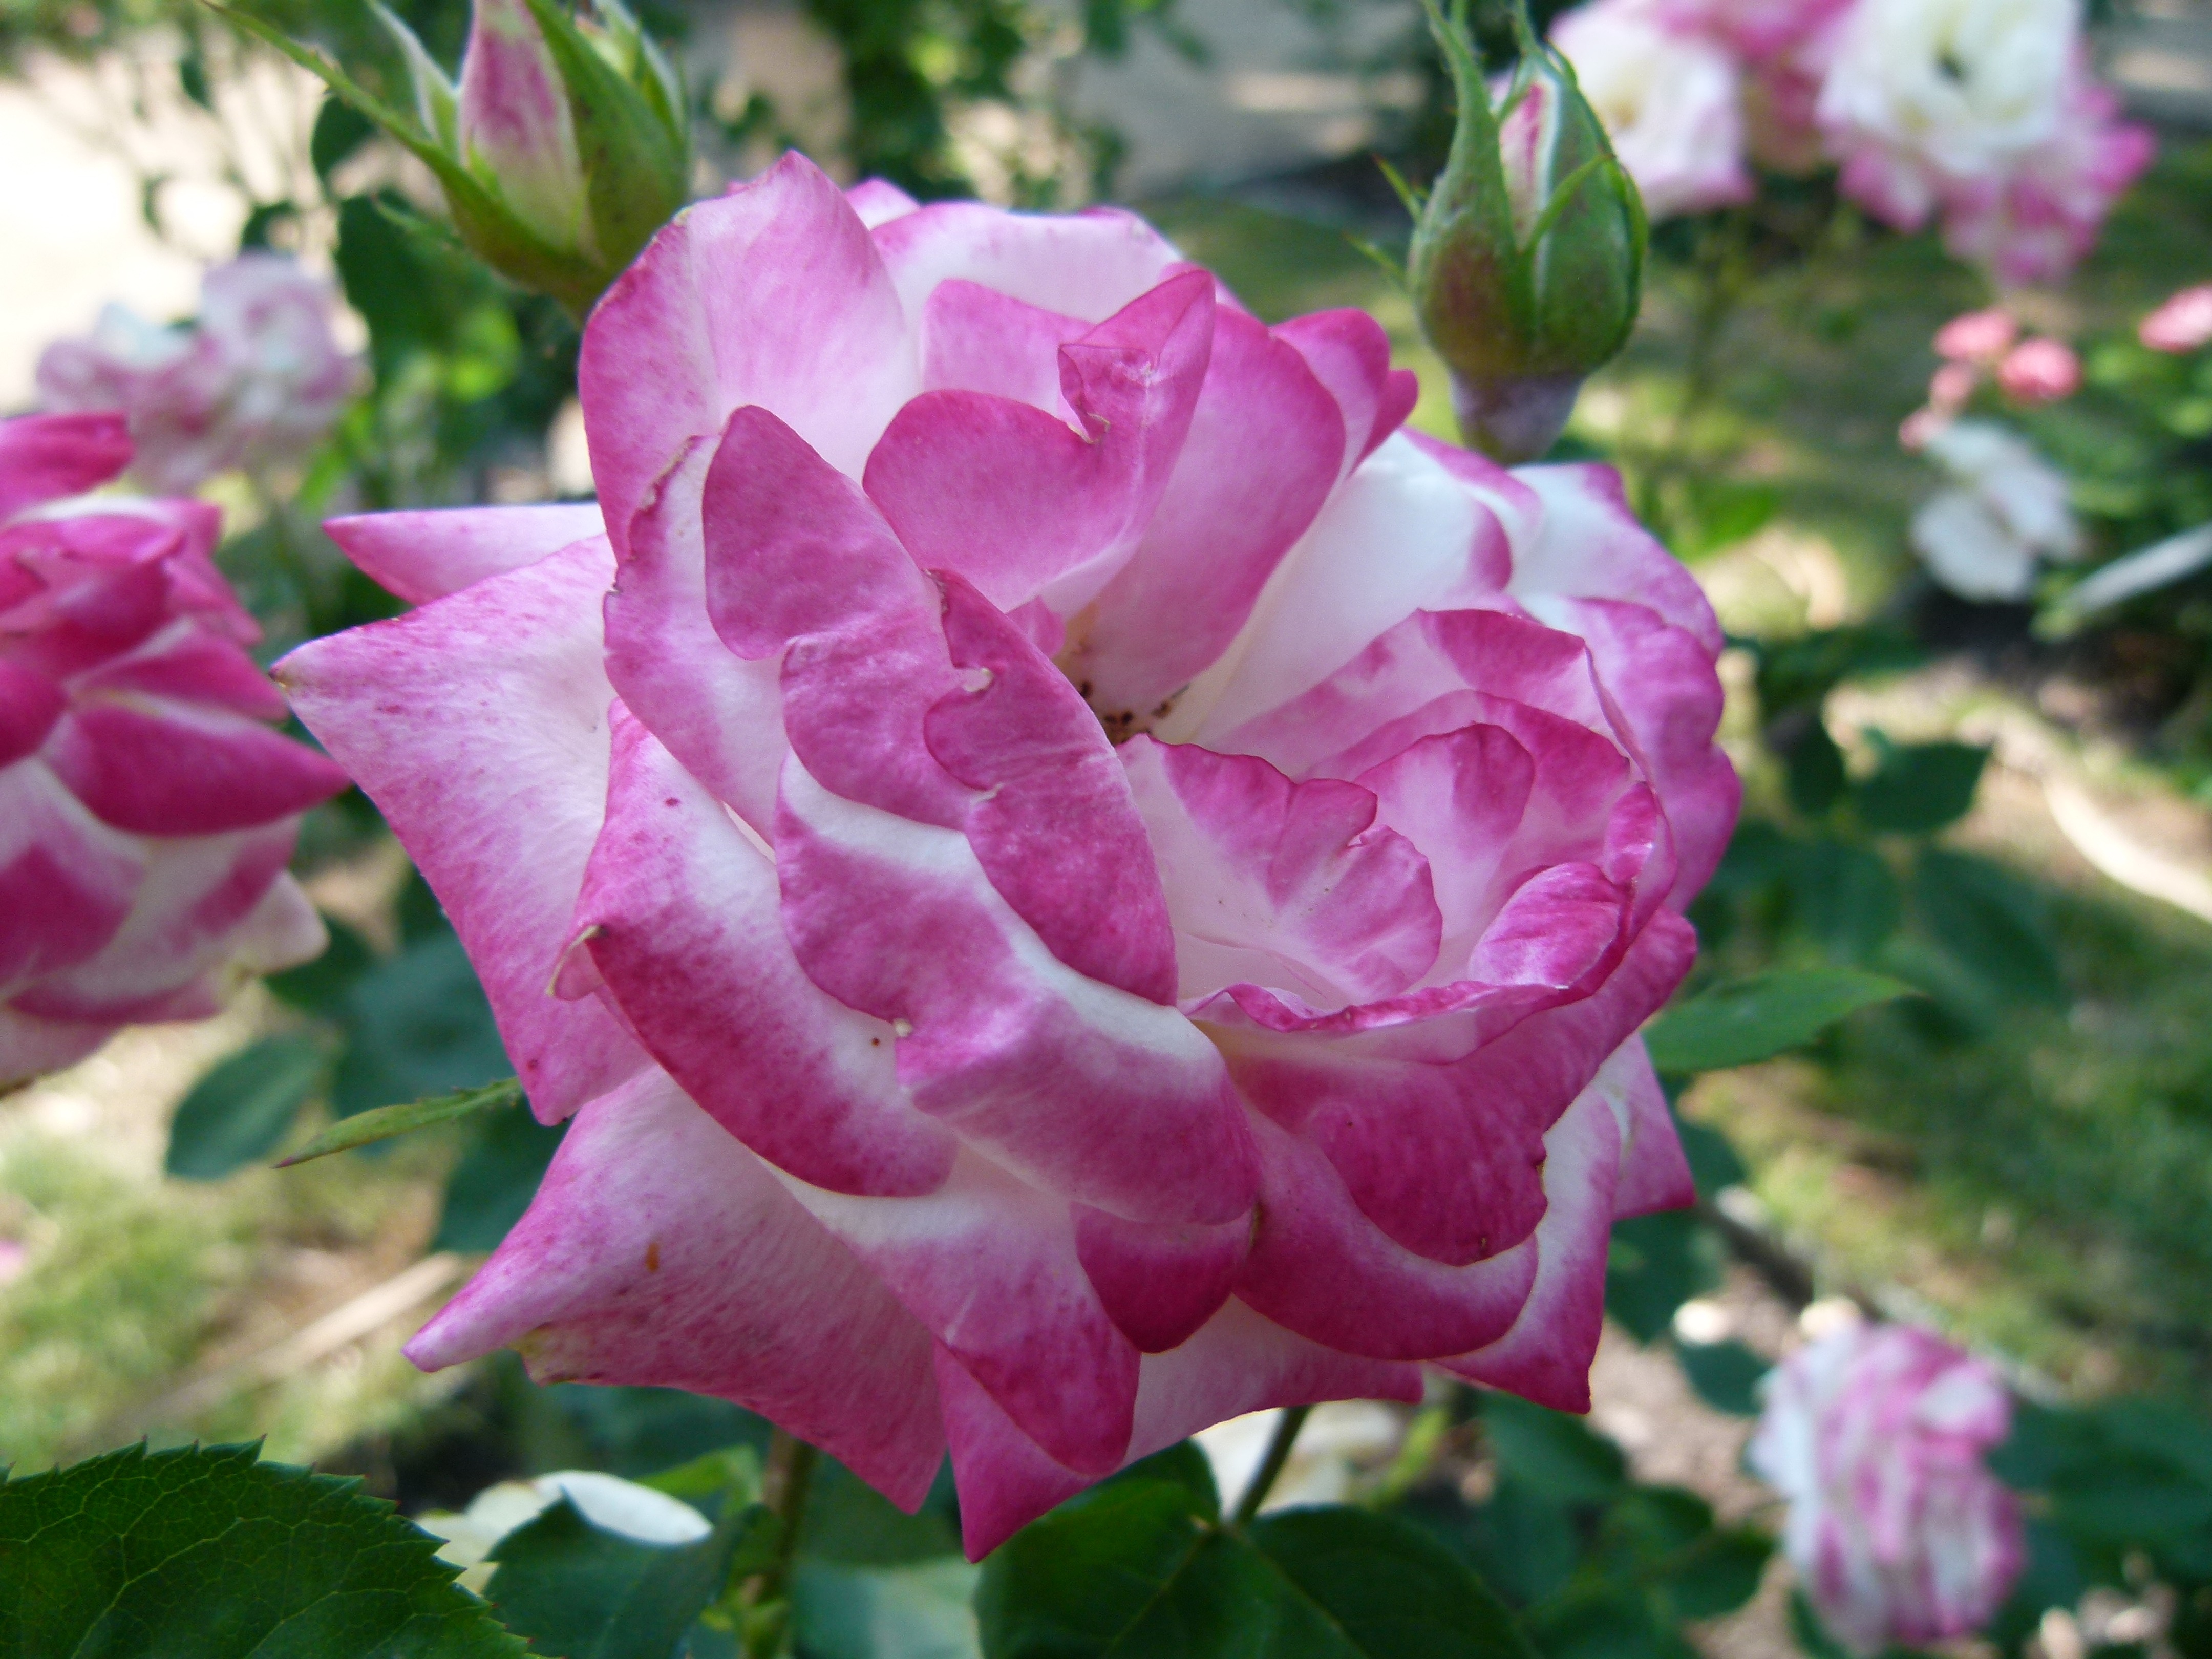
nature, plant, flower, petal, rose, botany, pink, flora, floribunda, flowering plant, garden roses, rose family, hanging flower, annual plant, land plant, rosa centifolia, rose order